The Heathen Chinee

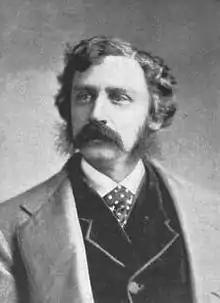
Bret Harte in 1871, about a year after publishing "The Heathen Chinee"

Harte wrote the poem as an afterthought and did not initially intend to publish it. According to Mark Twain, Harte wrote the poem "for his own amusement" and "threw it aside, but being one day suddenly called upon for copy he sent that very piece in." In writing the poem, Harte echoed and, therefore, lampooned Algernon Charles Swinburne's 1865 verse tragedy "Atalanta in Calydon". Ambrose Bierce claimed Harte originally sent it to him to include in his San Francisco-based "News Letter", but he suggested it was better suited for Harte's own journal, the "Overland Monthly". It appeared there under its original title, "Plain Language from Truthful James" in the September 1870 issue. A Boston newspaper republished the work in 1871 as "The Heathen Chinee" and others have since used that name.